Mohammed bin Salman

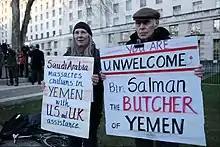
Protest in London against Mohammed's state visit to the United Kingdom, 7 March 2018

In October 2017, Mohammed said that the ultra-conservative Saudi state had not been "normal" for the past 30 years, blaming rigid doctrines that had governed society in a reaction to the Iranian Revolution, which successive leaders "didn't know how to deal with". He stated that he aimed to have Saudi Arabia start "returning to what we were before—a country of moderate Islam that is open to all religions and to the world". This amounted to telling the country's clerics that the deal the royal family struck with them after the Grand Mosque seizure was to be renegotiated. Building an industrial culture was seen as incompatible with Wahhabism. The Wahhabis were committed to fixed social and gender relationships. These were consistent with an economy built on oil sales, but industrialization requires a dynamic culture with social relations constantly shifting. The regime's commitment to "moderate Islam" and secularization drive through repressive methods has been questioned.